Single-electron transistor

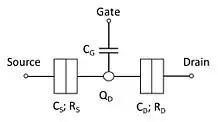
Schematic of a basic SET and its internal electrical components

A single-electron transistor (SET) is a sensitive electronic device based on the Coulomb blockade effect. In this device the electrons flow through a tunnel junction between source/drain to a quantum dot (conductive island). Moreover, the electrical potential of the island can be tuned by a third electrode, known as the gate, which is capacitively coupled to the island. The conductive island is sandwiched between two tunnel junctions modeled by capacitors, formula_1 and formula_2, and resistors, formula_3 and formula_4, in parallel.